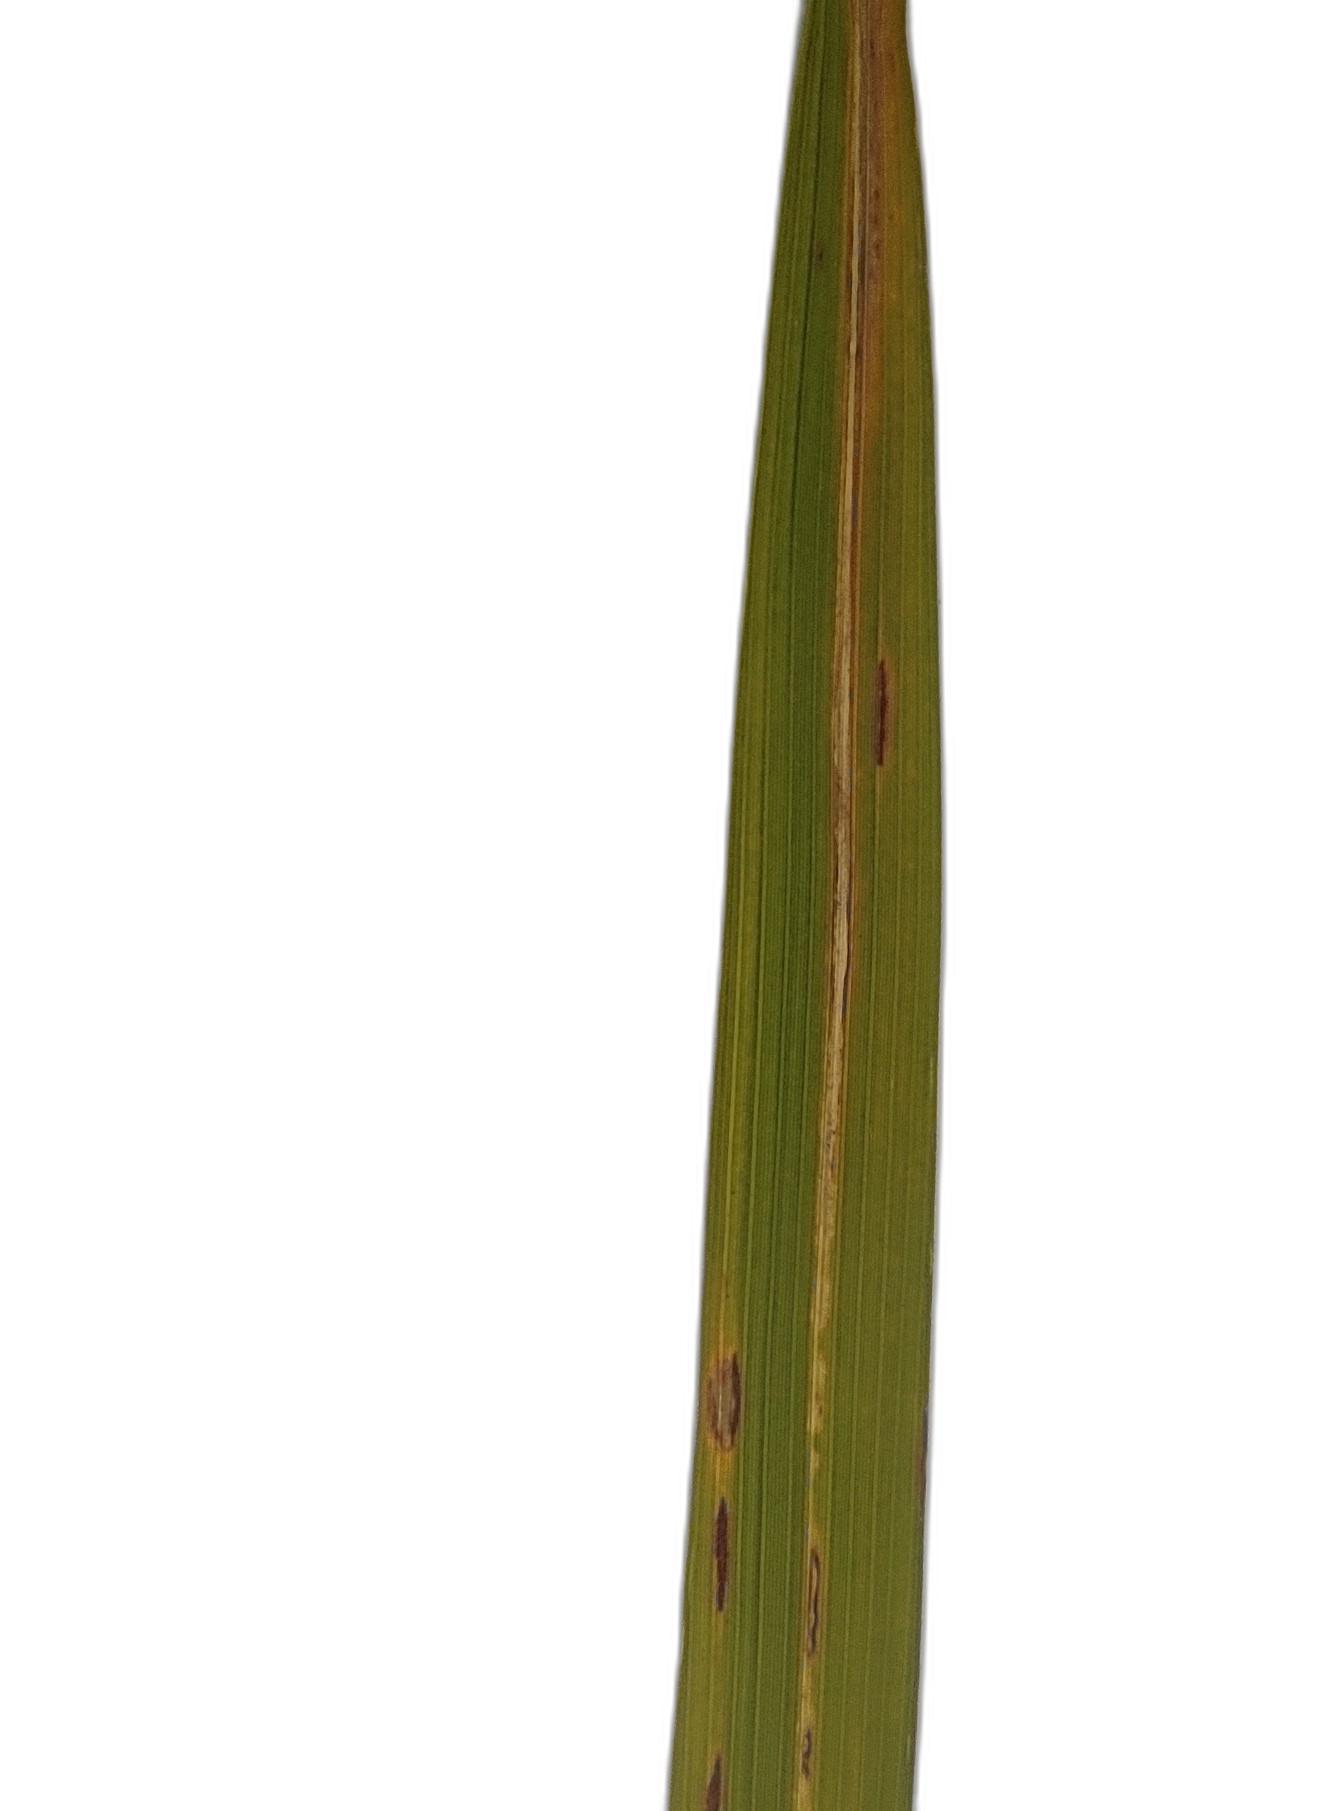
Label: Rice Leaffolder